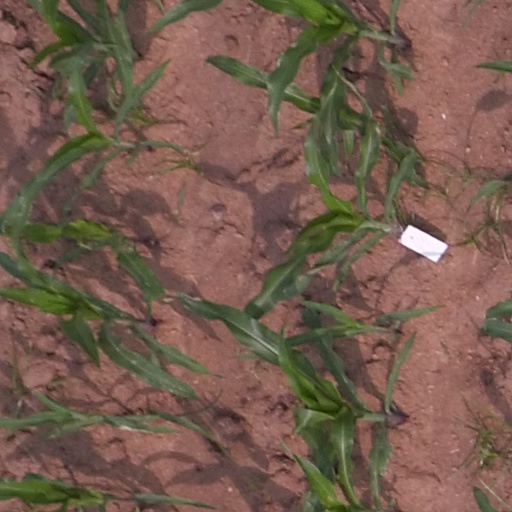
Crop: maize; corn